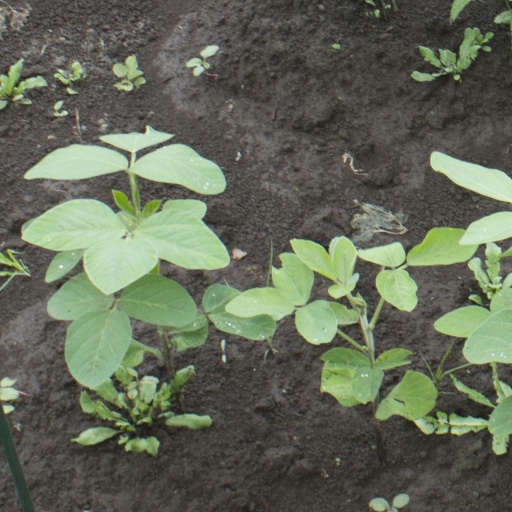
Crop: soybean